Orbiting Frog Otolith

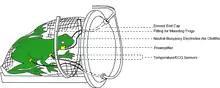
A drawing of how a bullfrog fitted with electrodes was to sit inside the centrifuge of the Frog Otolith Experiment Package

Surgical preparation of the flight frogs was completed about 12 hours before launch, and the animals were sealed inside the FOEP. A backup FOEP was also prepared with similar specimens. The flight FOEP was installed in the satellite about three hours before launch.